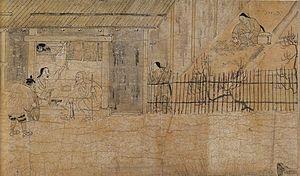
Scène de vie rurale dans le 3e rouleau du Shigisan engi emaki
Les Rouleaux des légendes du mont Shigi, aussi traduits en Rouleaux illustrés des antécédents du monastère du mont Shigi ou Légendes du temple du mont Shigi, forment un exemple remarquable de l’emaki, un art pictural japonais dont les bases ont été importées de Chine vers le VIᵉ siècle. Datant approximativement de la fin de l’époque de Heian et réalisés à l’encre de Chine et couleurs sur papier, ils illustrent la biographie romancée du moine Myōren et les légendes qui entourent le monastère bouddhique Chōgosonshi construit sur un versant du mont Shigi, dans l’ancienne province de Yamato. Son classement au titre de trésor national du Japon en 1951 le désigne comme chef-d’œuvre artistique d’une valeur exceptionnelle du patrimoine culturel du Japon et garantit sa conservation et sa protection par l’État japonais. Au-delà de sa valeur artistique, l’œuvre livre un témoignage historique sur la vie quotidienne des gens ordinaires de l’époque de Heian. Les scènes peintes qui se succèdent décrivent des hommes et des femmes au travail, voyageant ou recevant des hôtes.